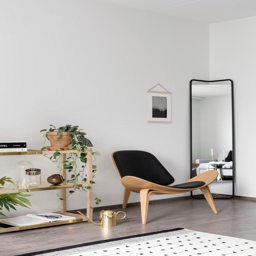
a newly built home styled with black accents - via blog